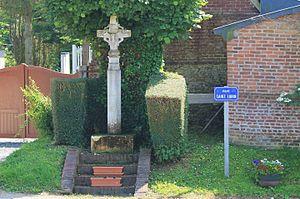
Croix au lieu dit La-Croix-d'Heuland, commune de Heuland (Calvados) Cette croix est bien celle qui est versée par l'arrêté du 17 mai 1933 à l'inventaire supplémentaire des Monuments Historiques. Contrairement à la notice de la base mérimée, l'arrêté ne fait aucune mention du nom de Rollon , il situe bien ce monument au carrefour dit de la Croix d'Heuland et le date du XVIe siècle.De même, la croix signalée par A. de Caumont se trouve bien aussi à ce même endroit
La Croix d'Heuland est un monument situé à Heuland, en Normandie.
Cette liste regroupe une partie des monuments historiques du Calvados.
Heuland est une commune française, située dans le département du Calvados en région Normandie, peuplée de 97 habitants.